CART World Series

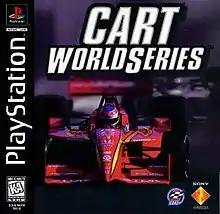
CART World Series NTSC cover

CART World Series is a 1997 racing video game developed by Sony Interactive Studios America and published by Sony Computer Entertainment for the PlayStation. It is based on the Championship Auto Racing Teams (CART) open-wheel racing series.